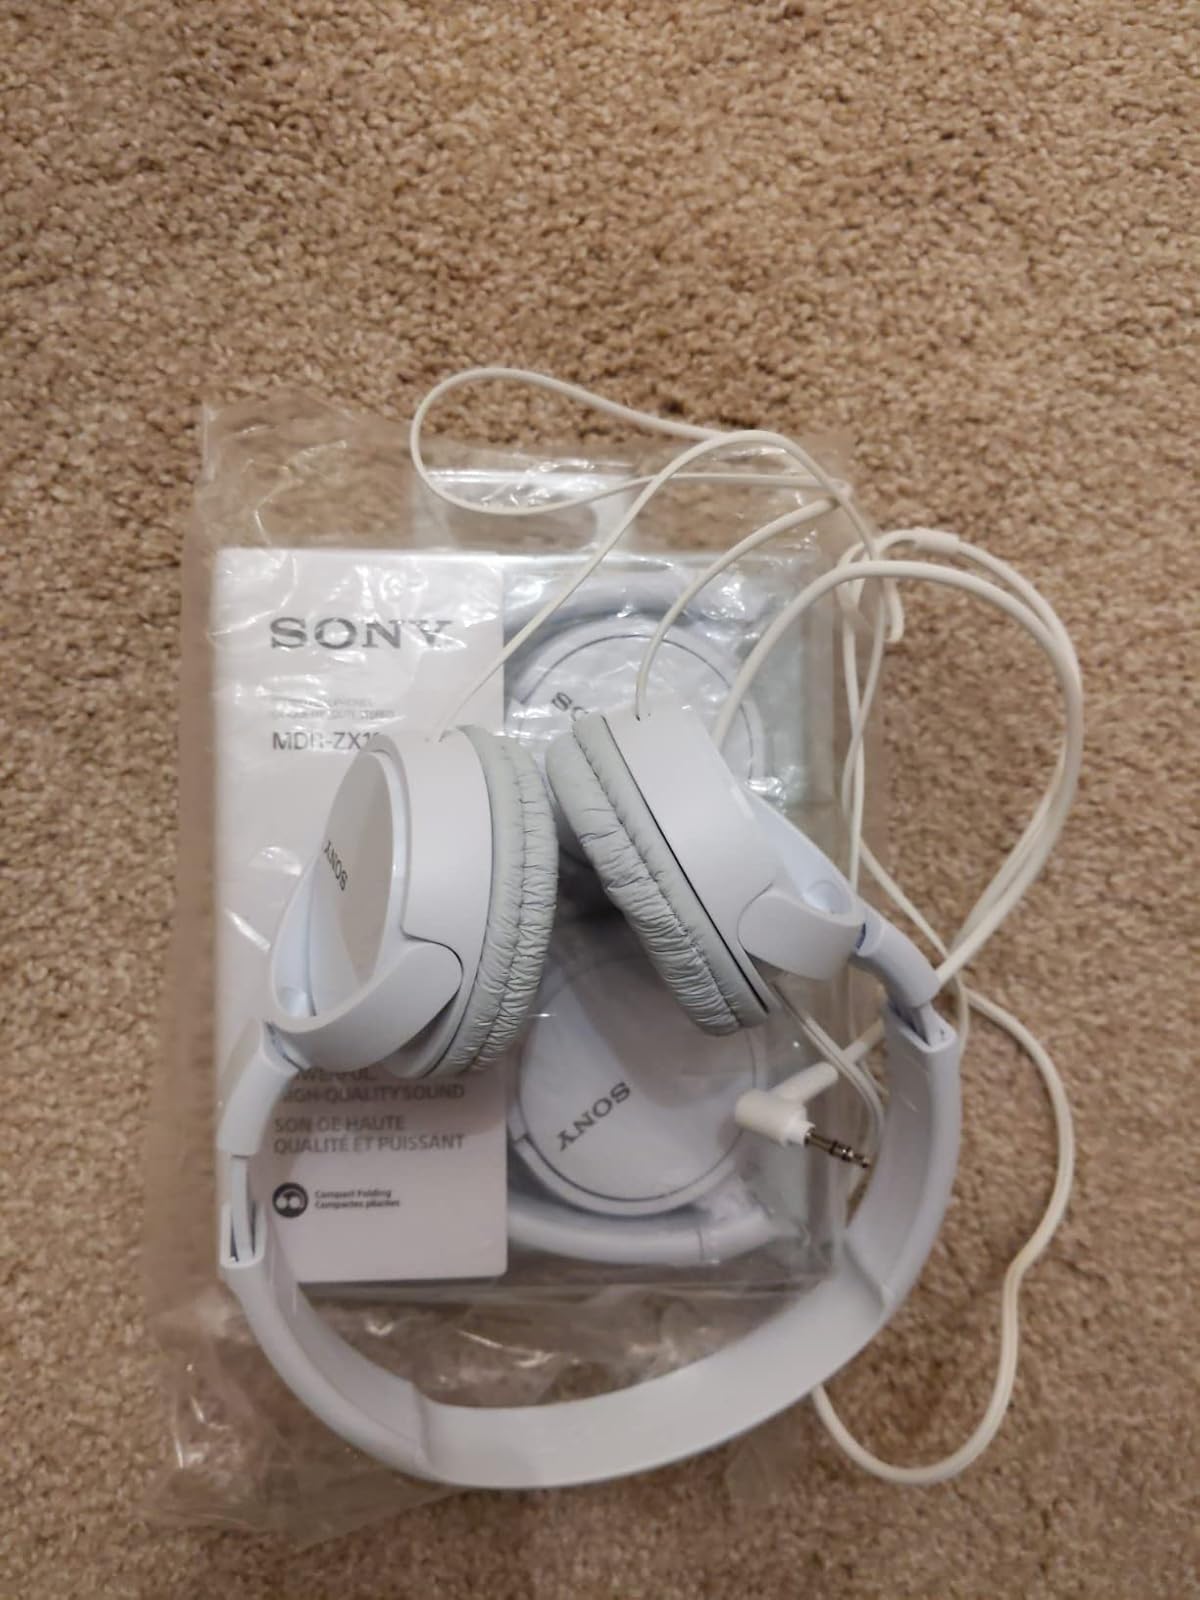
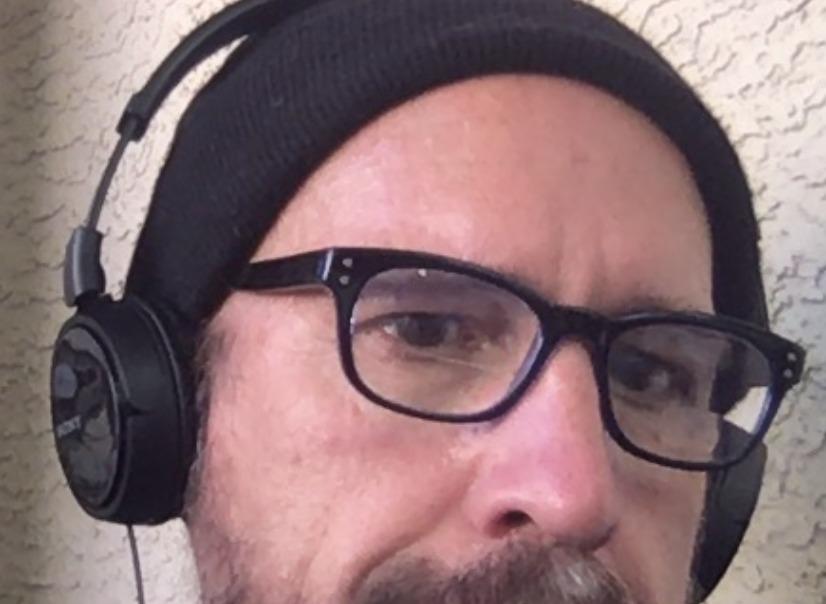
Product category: headphones
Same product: no